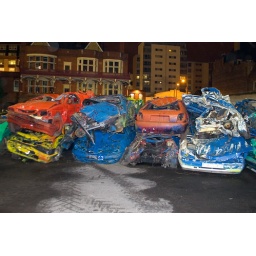
The flattened cars piled up in a car park to await collection.